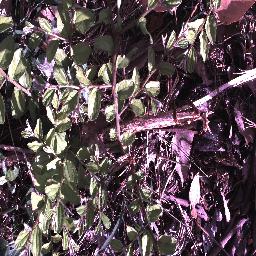
Label: chinee_apple